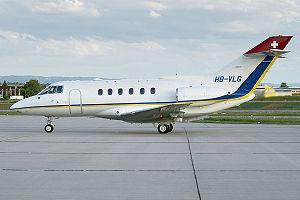
Le Hawker 800 est un biréacteur c'est un développement du BAe 125, assemblé par Hawker Beechcraft.